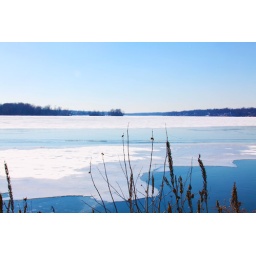
veiw from the bridge near my house